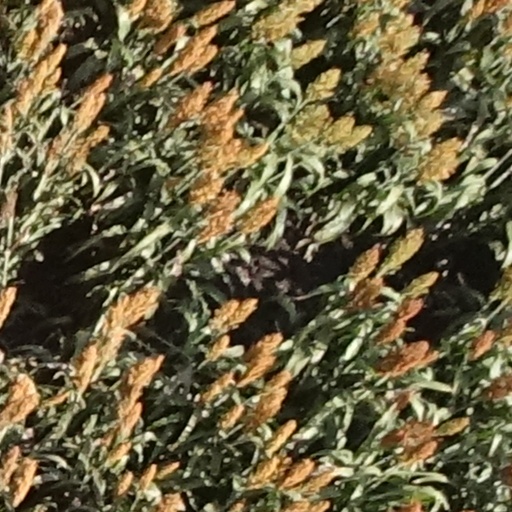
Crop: sorghum